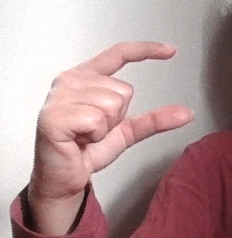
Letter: dal